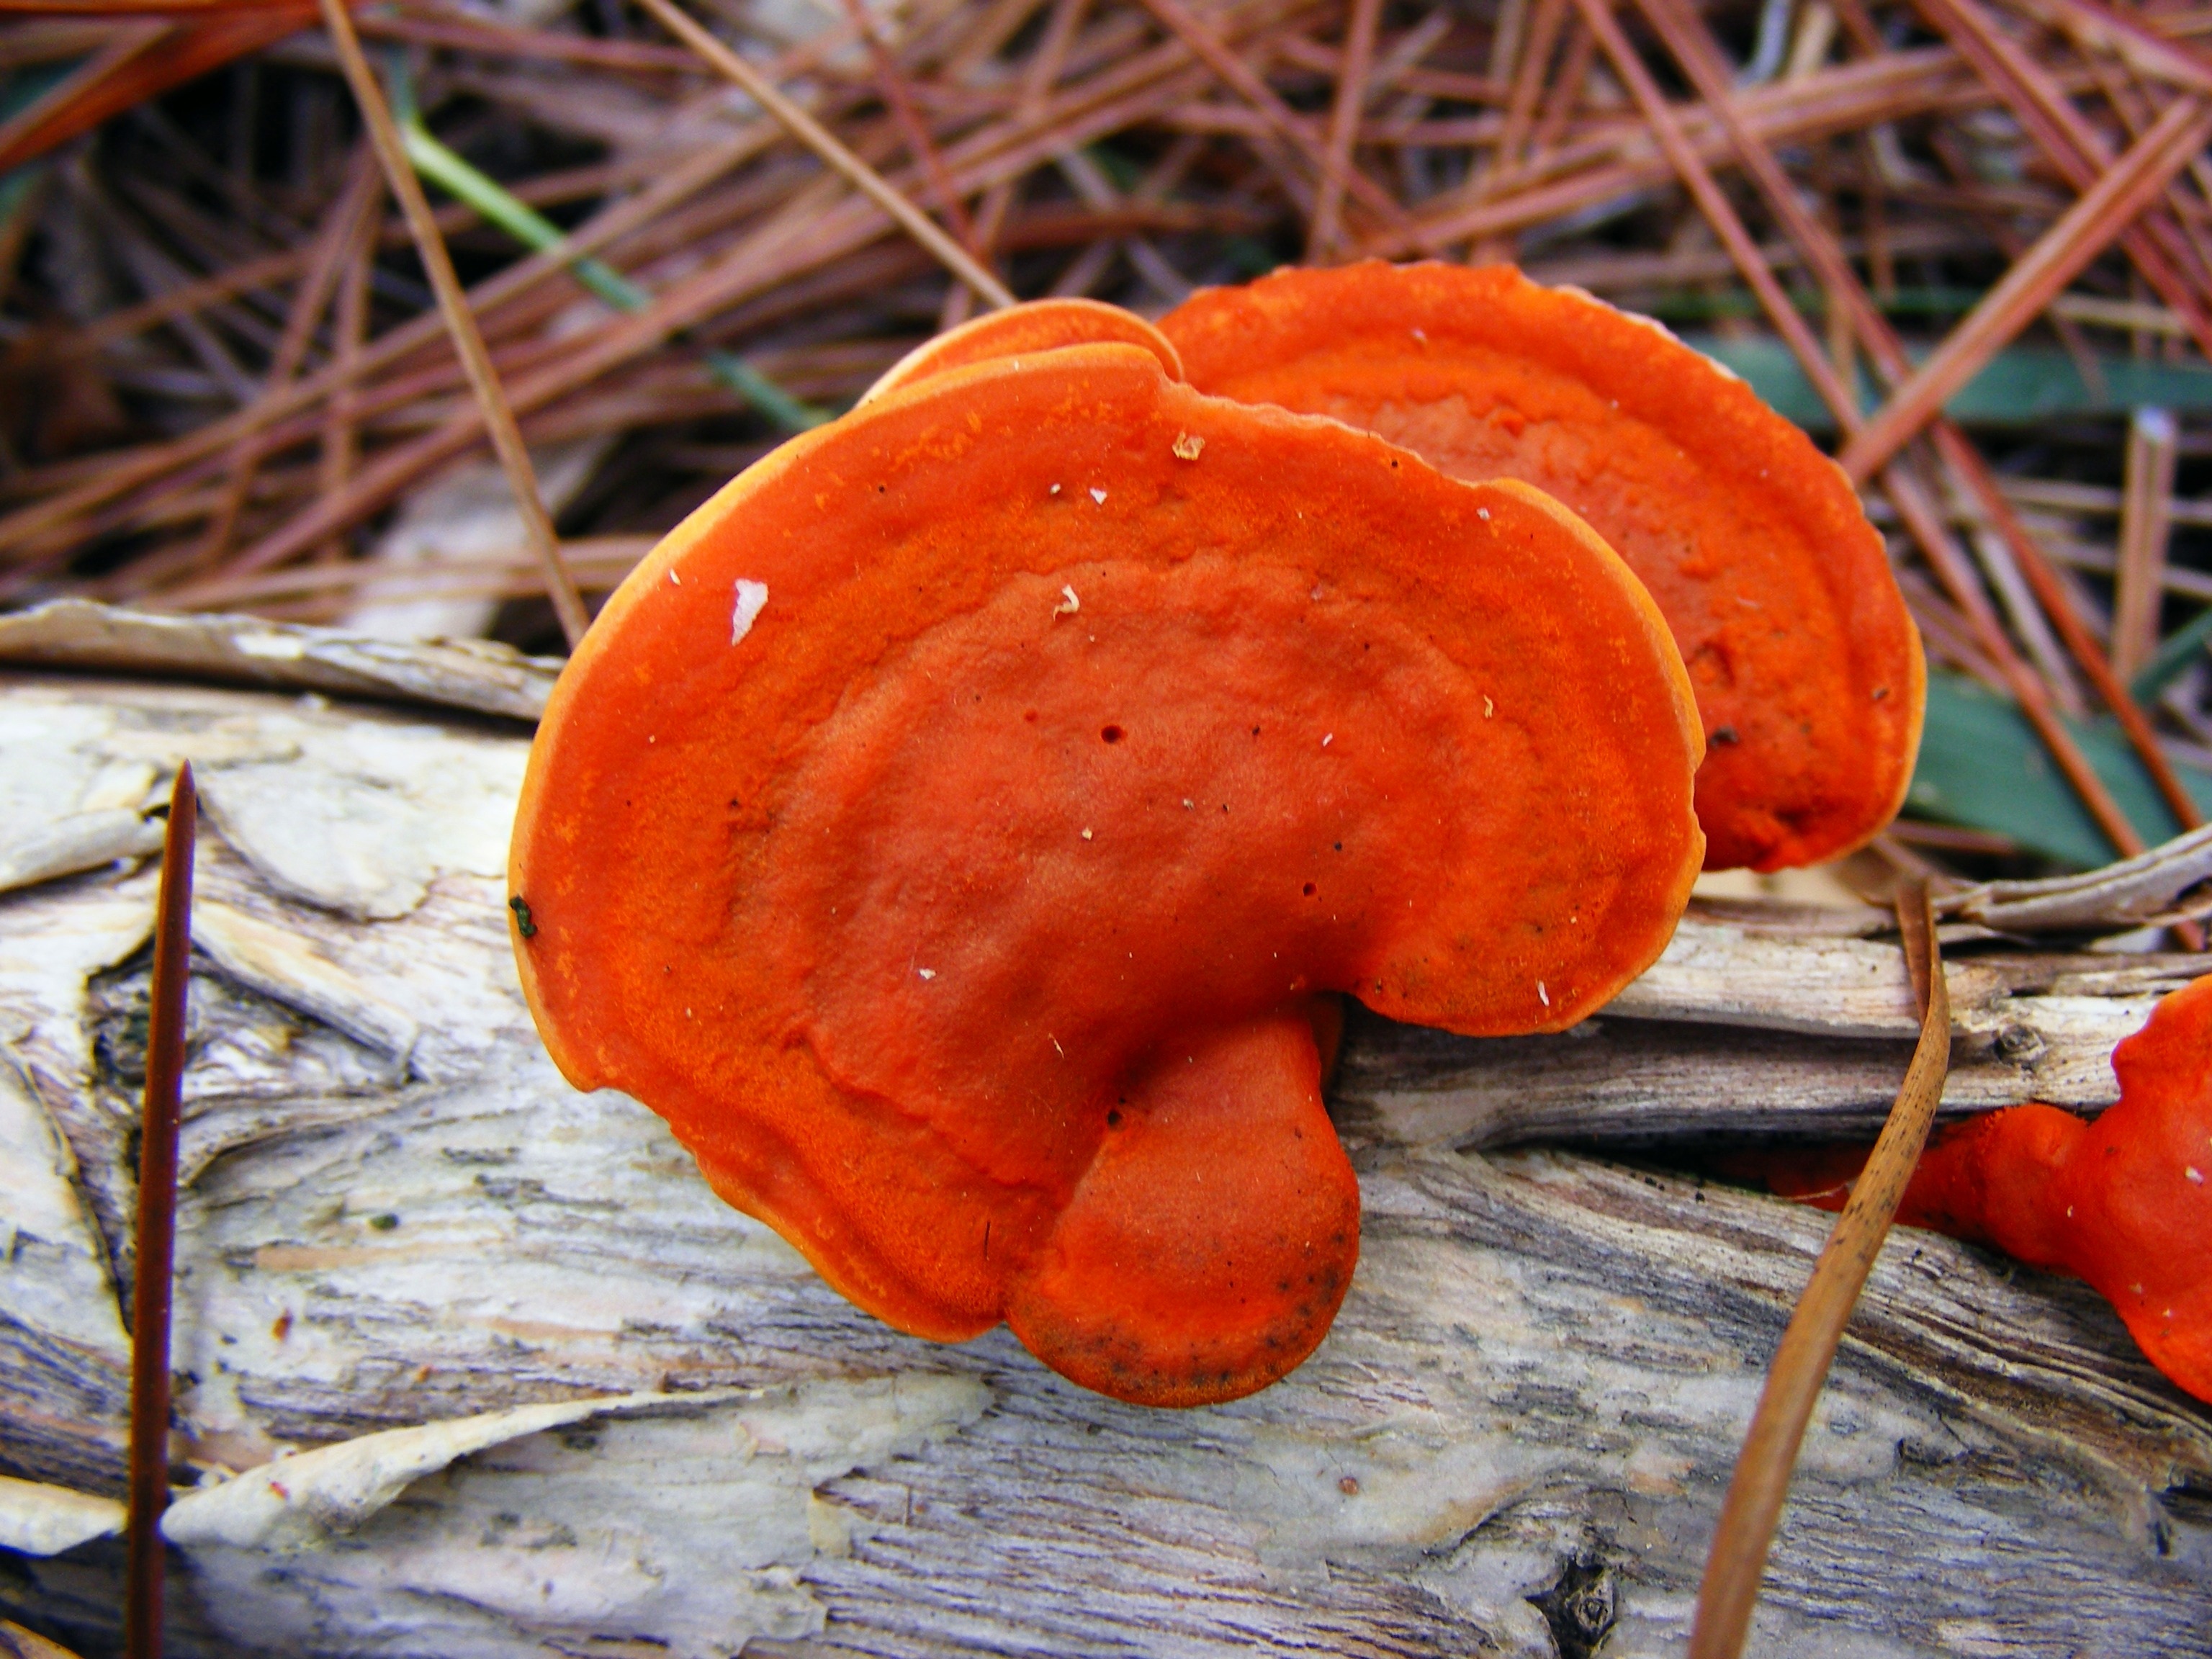
nature, plant, orange, autumn, shelf, mushroom, fungus, outside, bolete, auriculariales, macro photography, edible mushroom, medicinal mushroom, agaricomycetes, penny bun, lingzhi mushroom, pycnoporus cinnabarinus, cinnabar polypore